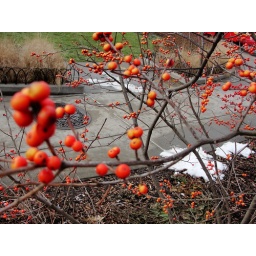
I wasn't expecting to see crab apples this far near the beach but they have an orange color.